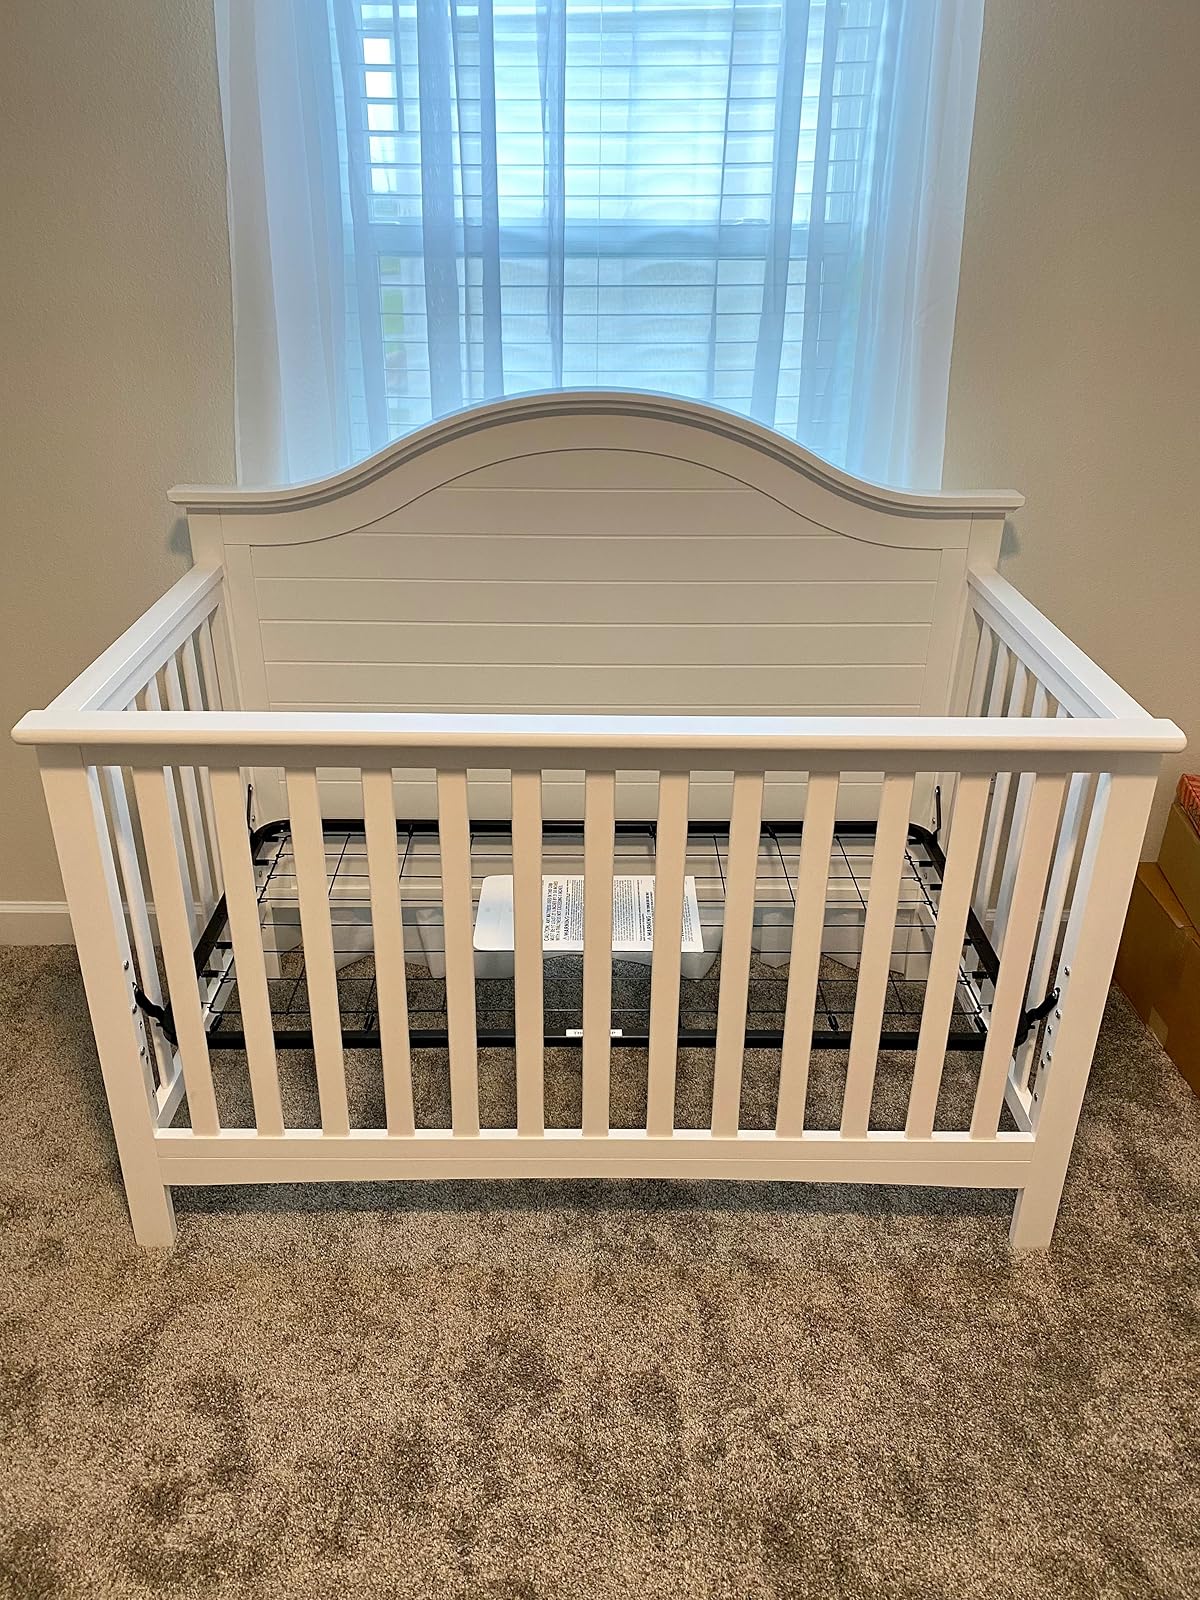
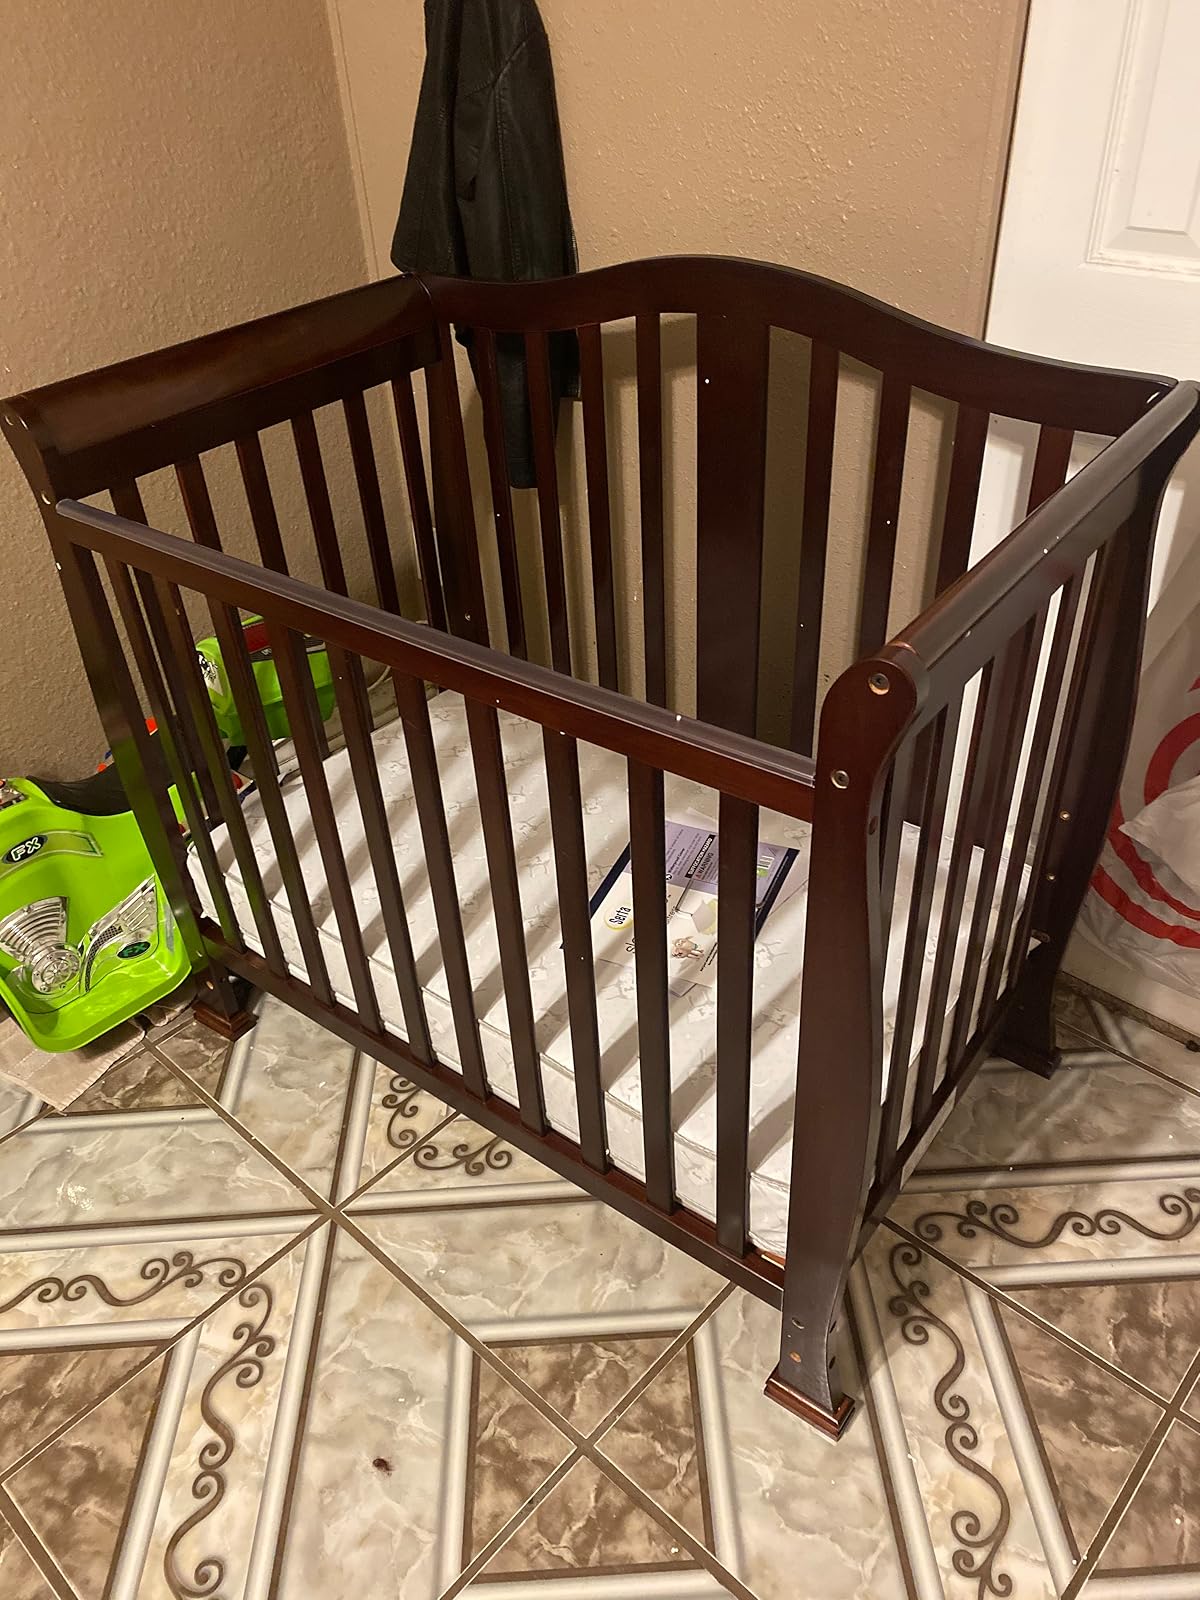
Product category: products_crib
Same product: no